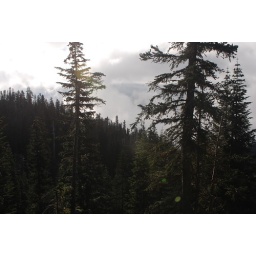
Just a shot of the clouds in the forest on our way up the mountain